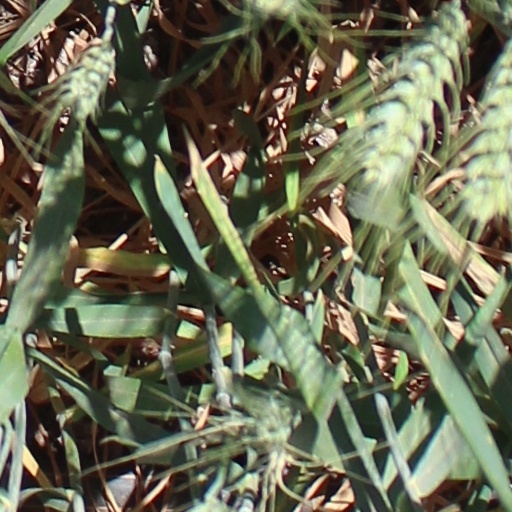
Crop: wheat